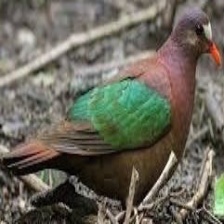
Species: GREEN WINGED DOVE
Scientific name: CHALCOPHAPS INDICA